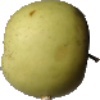
Label: Apple Golden 3